Champagne (2014 film)

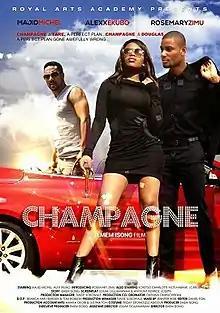
Theatrical release poster

Champagne is a 2014 Nigerian romantic thriller film, produced and directed by Emem Isong. It stars Majid Michel, Alexx Ekubo, Mbong Amata, Susan Peters, Tana Adelana, Koketso Motlhabane Charlotte, and introduces Rosemary Zimu as Champagne. This is Emem Isong's first film as a director.